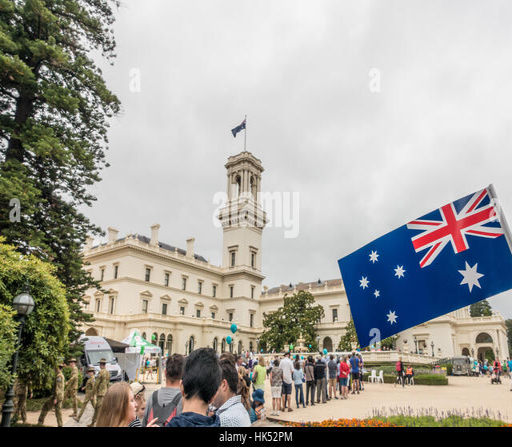
crowd lining up for an open day entry